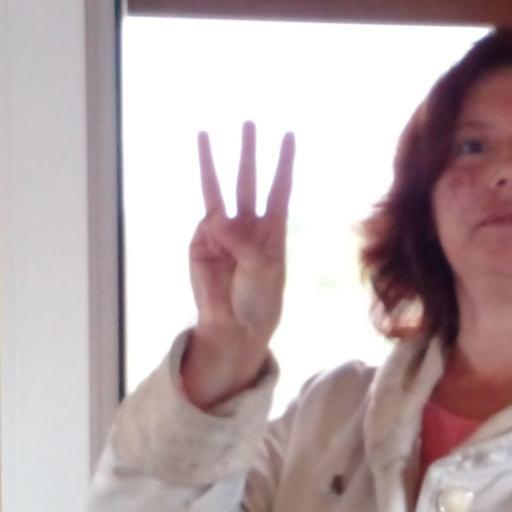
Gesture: three